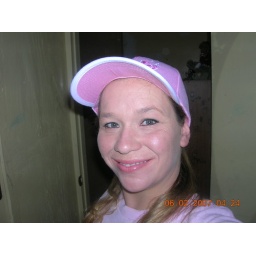
amanda in her pink cutie hat